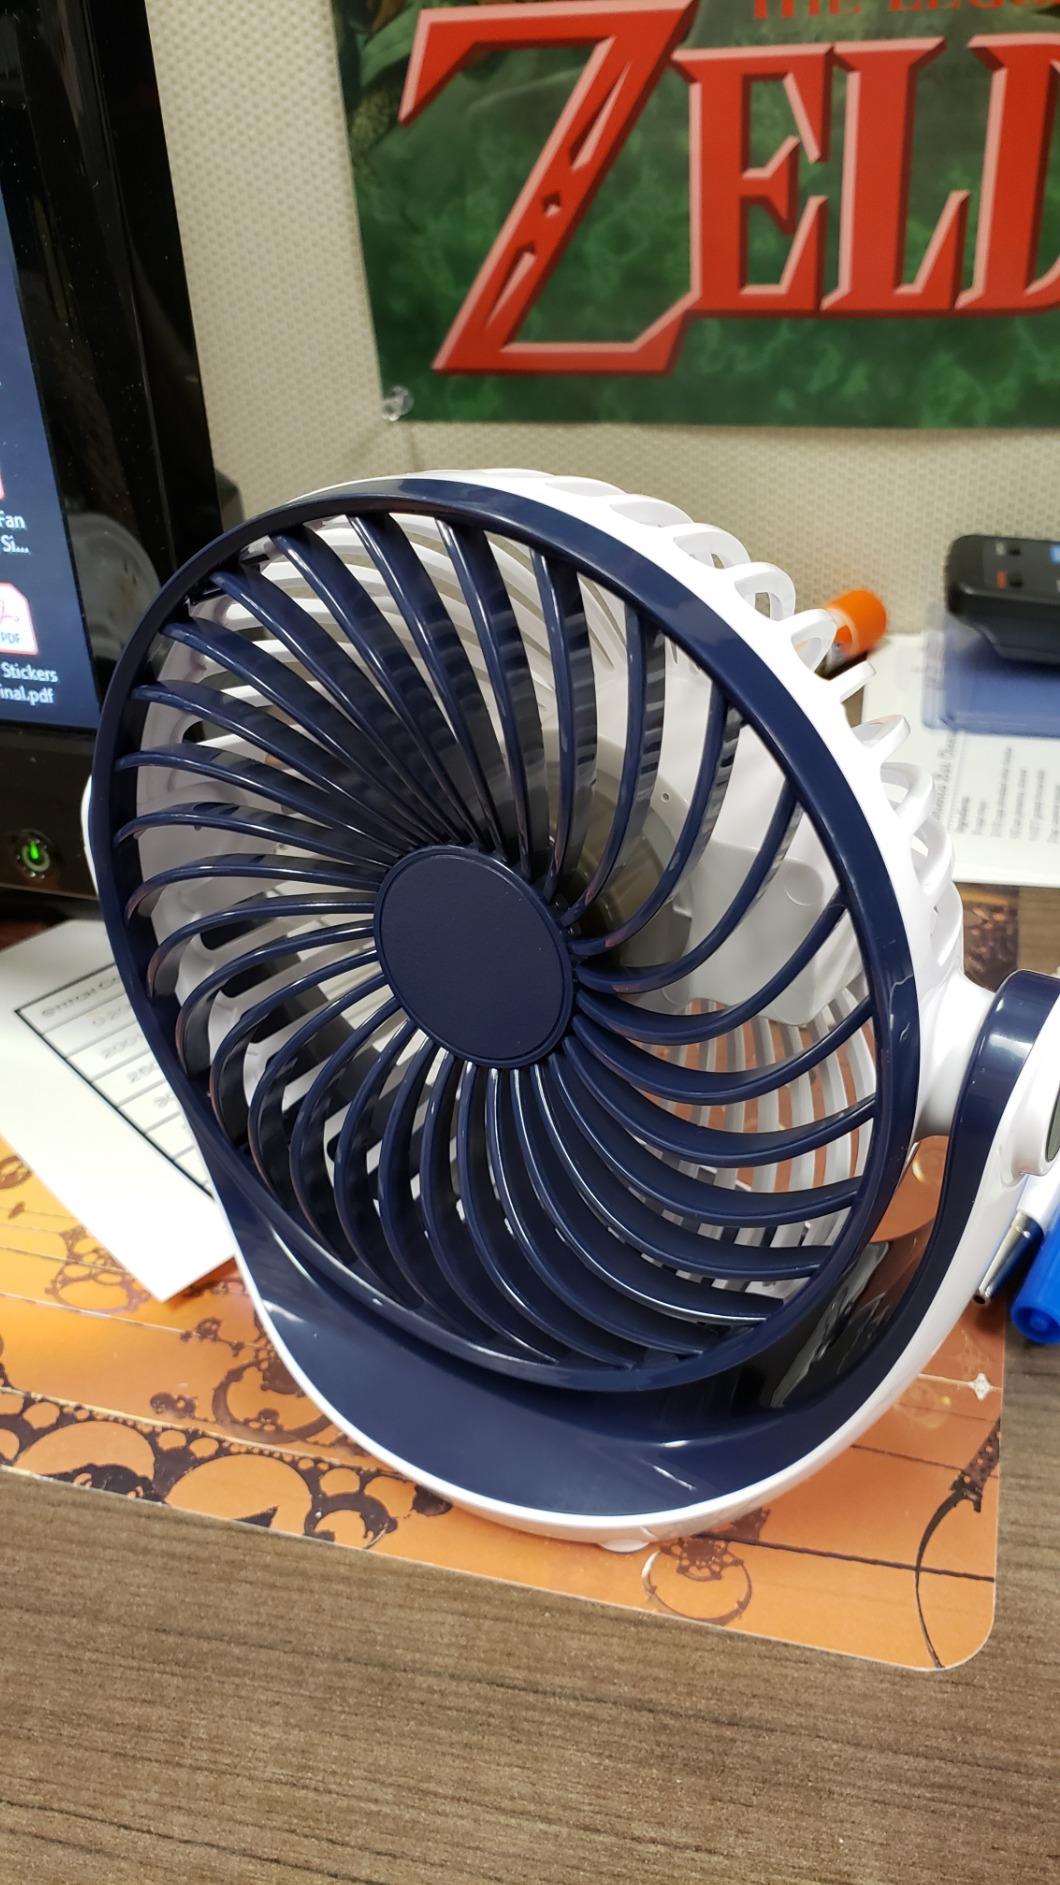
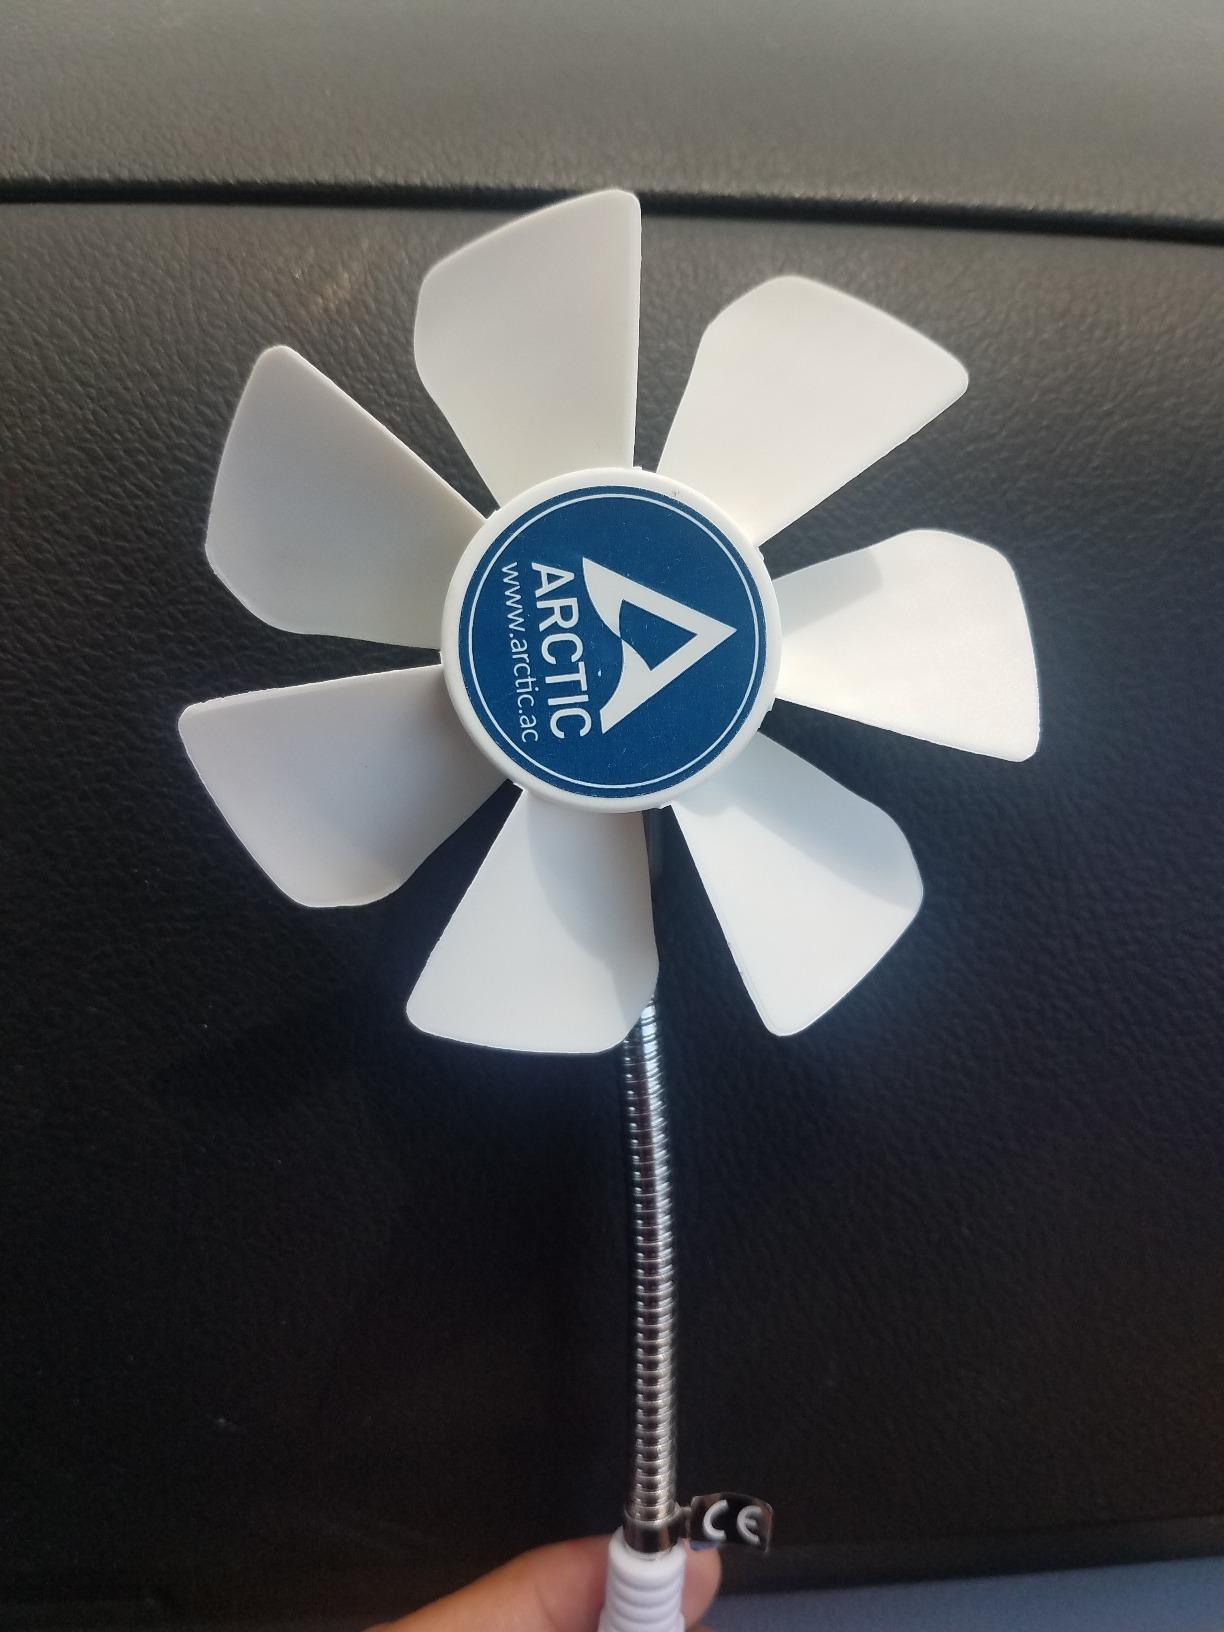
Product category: fan
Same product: no